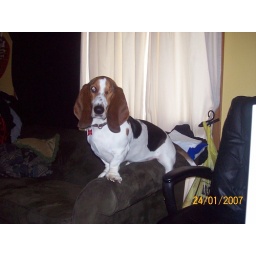
Elvis sitting in his favorite spot, the arm of the sofa